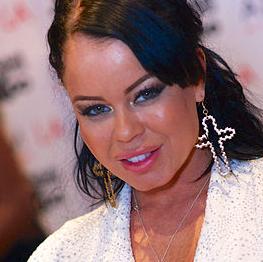
Age: 27